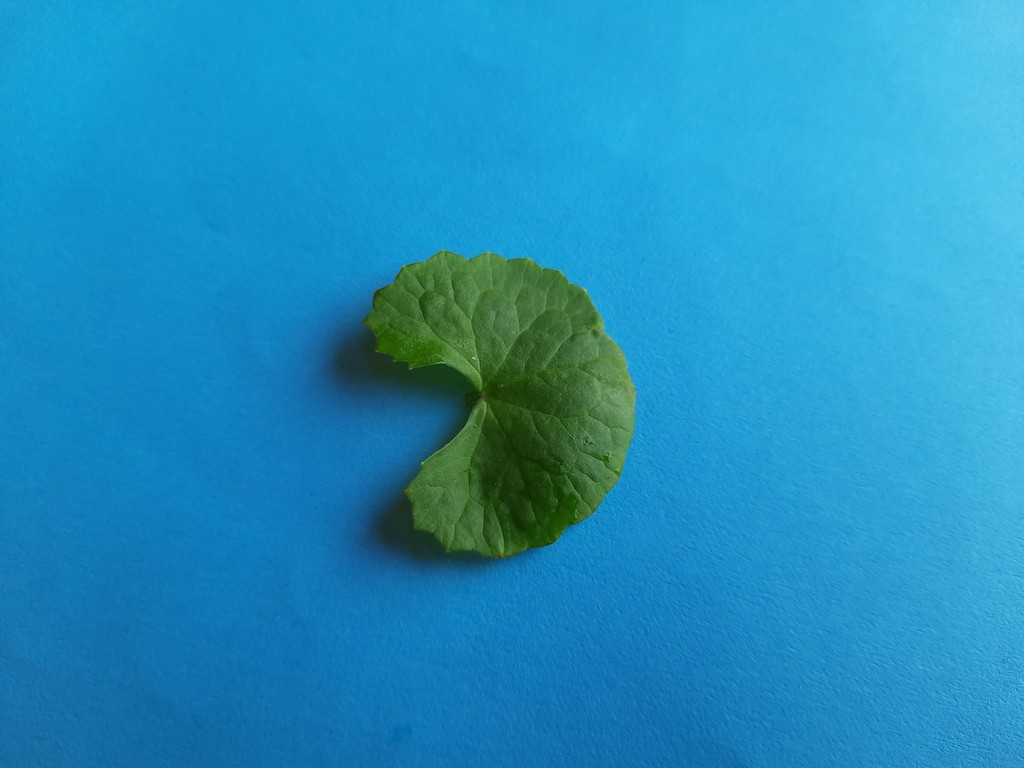
Label: Healthy